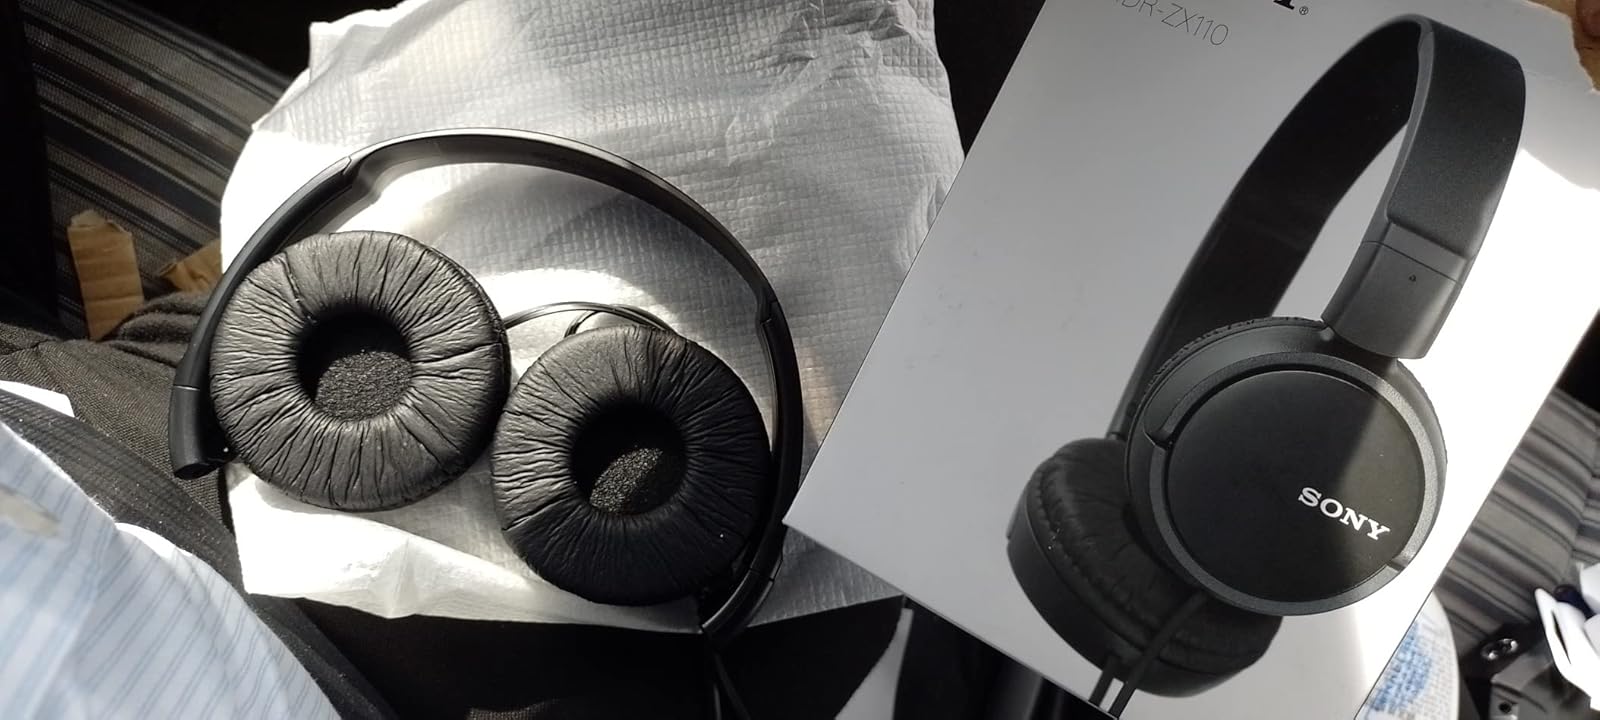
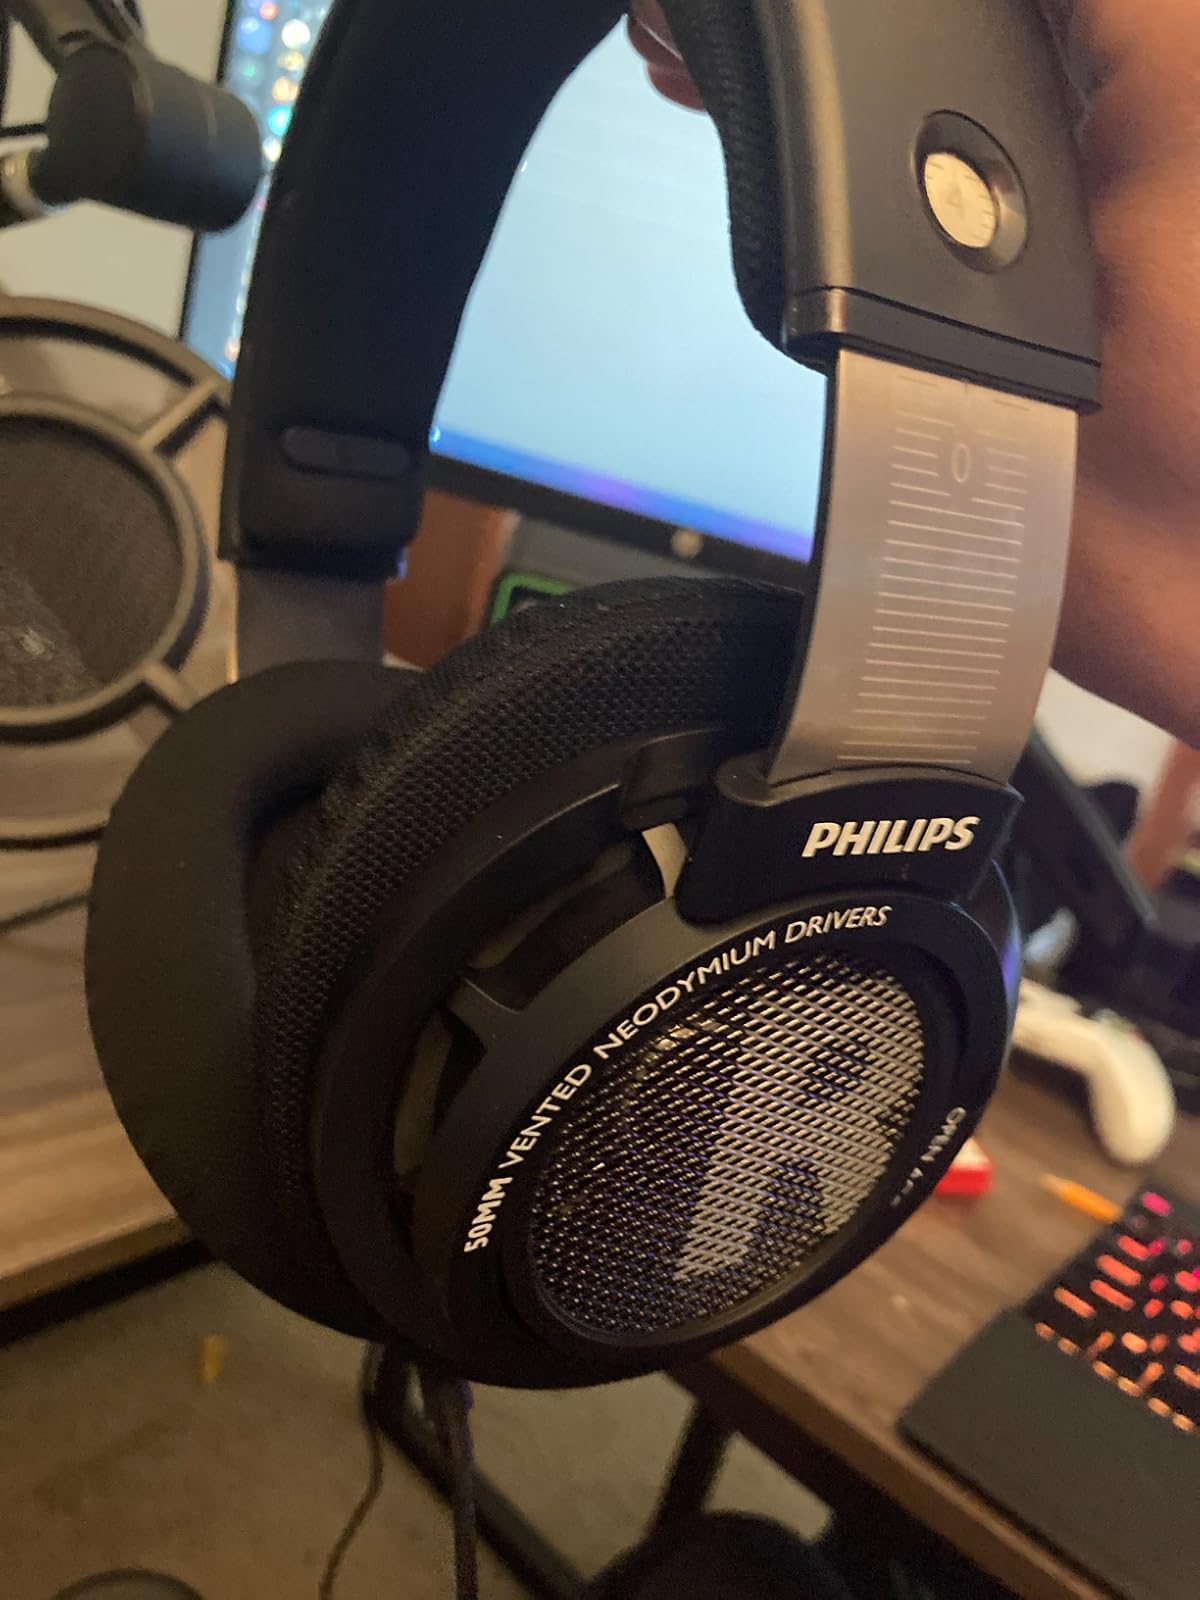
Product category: headphones
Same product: no